Aerial warfare in the Russian invasion of Ukraine

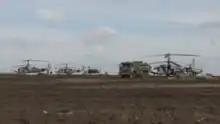
Russian Aerospace Forces helicopters in a field during the invasion, March 2022

During the Russian invasion of Ukraine, aerial warfare took place as early as the dawn of 24 February 2022, with Russian infantry and armored divisions entering into Eastern Ukraine with air support. Dozens of missile attacks were reported across Ukraine. The main infantry and tank attacks were launched in four spearhead incursions, creating a northern front launched towards Kyiv, a southern front originating in Crimea, a south-eastern front launched at the cities of Luhansk and Donbas, and an eastern front. Dozens of missile strikes across Ukraine also reached as far west as Lviv. Drones have also been a critical part of the invasion, particularly in regards to combined arms warfare. Drones have additionally been employed by Russia in striking Ukrainian critical infrastructure, and have been used by Ukraine to strike military infrastructure in Russian territory.